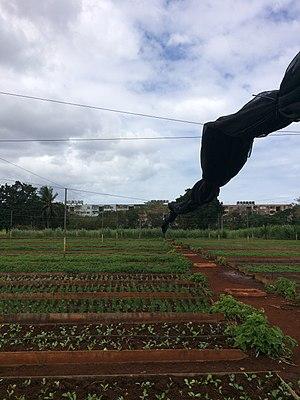
Les Organopónicos ou organoponiques est un système d'agriculture urbaine utilisant du fermage bio. C'est une technique originaire de Cuba est principalement développé sur cette île. Il consiste principalement en de bas murs de béton remplis par de la matière organique et sol vivant, comportant des lignes de micro-irrigation posé à la surface des plantes cultivées. Les Organopónicos est une forme d'agriculture locale principalement basé sur la main d'œuvre humaine.